Italian Social Movement

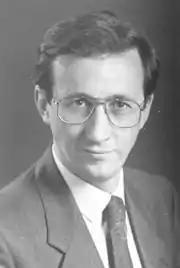
Gianfranco Fini

Gianfranco Fini took over the party leadership from Almirante in 1987, as his anointed successor and favoured candidate by the party's old guard. However, following Almirante's death the next year, Fini was left without his protector and gradually viewed as a weak leader, unable to turn around the decline and isolation of the party. Fini also adopted provocative initiatives against the internal opposition.